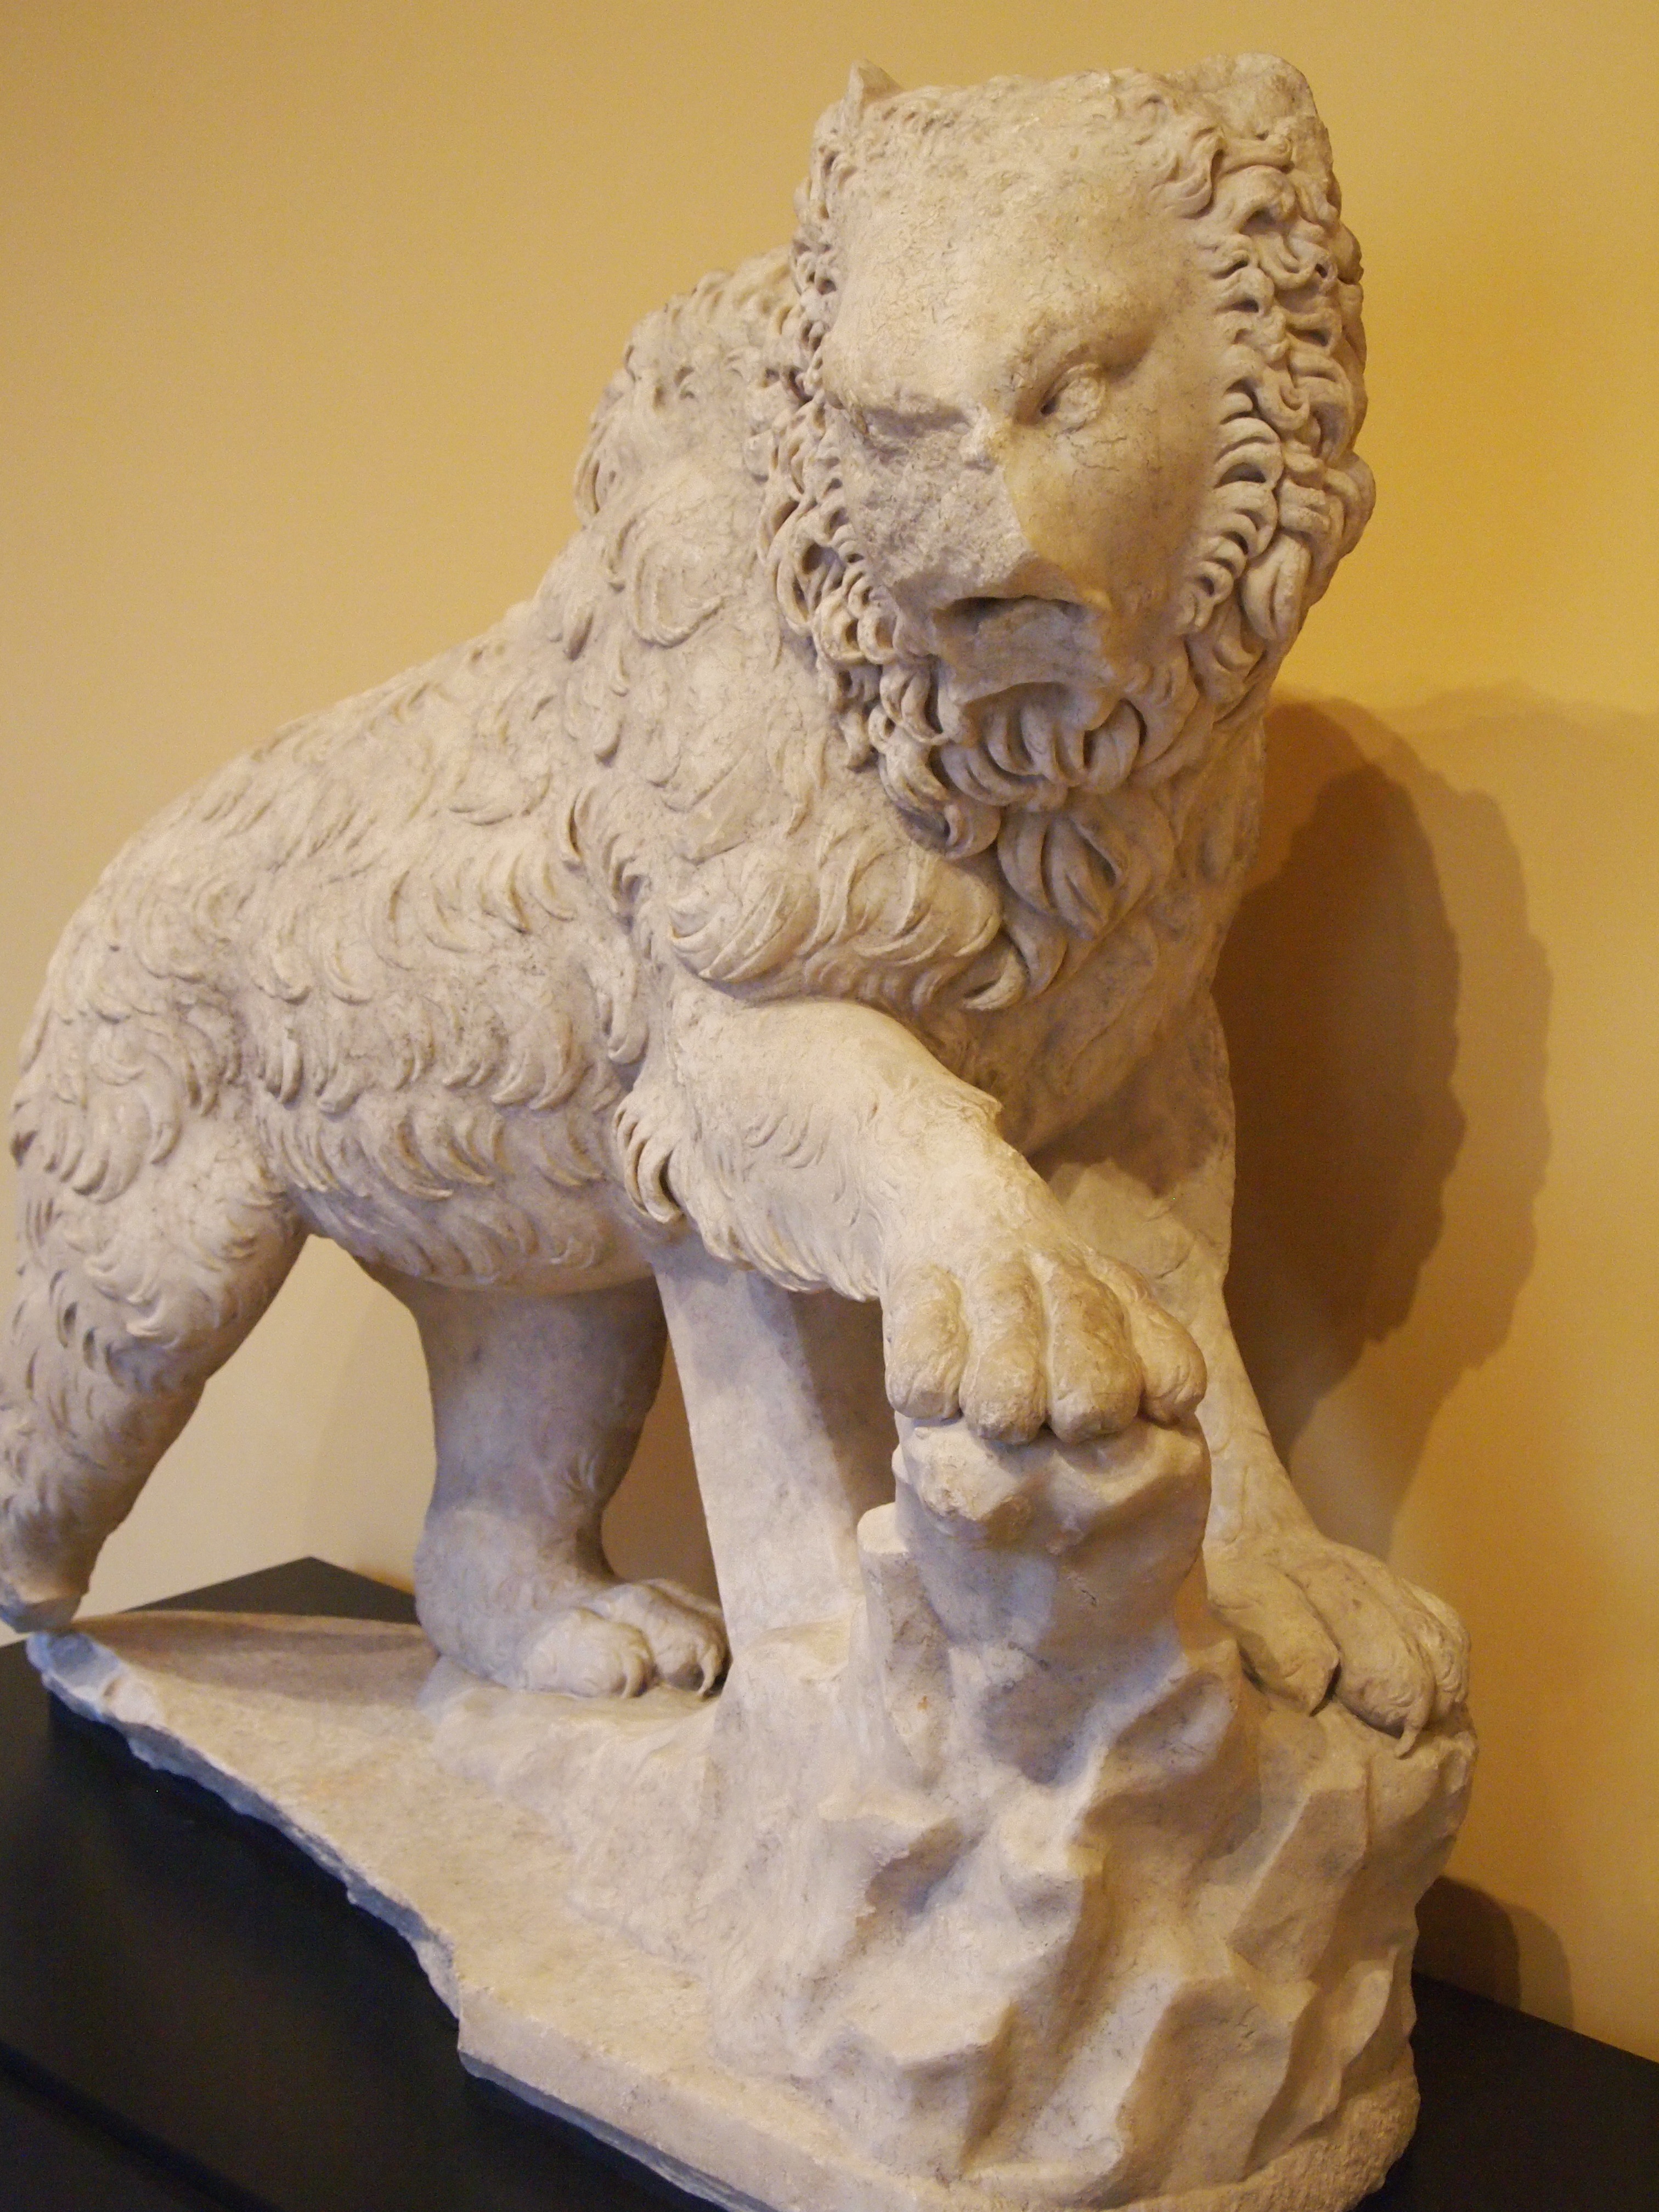
antique, old, stone, monument, statue, greek, museum, ancient, toy, lion, material, sculpture, art, classical, figurine, marble, greece, culture, history, style, carving, stone carving, ancient history